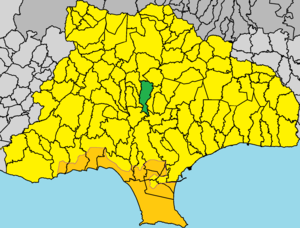
Limnátis est un village de Chypre situé dans le district de Limassol.